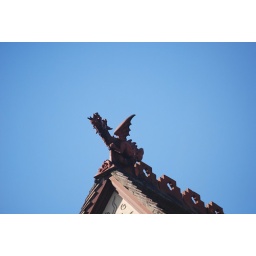
Terracotta dragon on the roof of a William Morris-designed house in Putney. Putney, London. September 2009